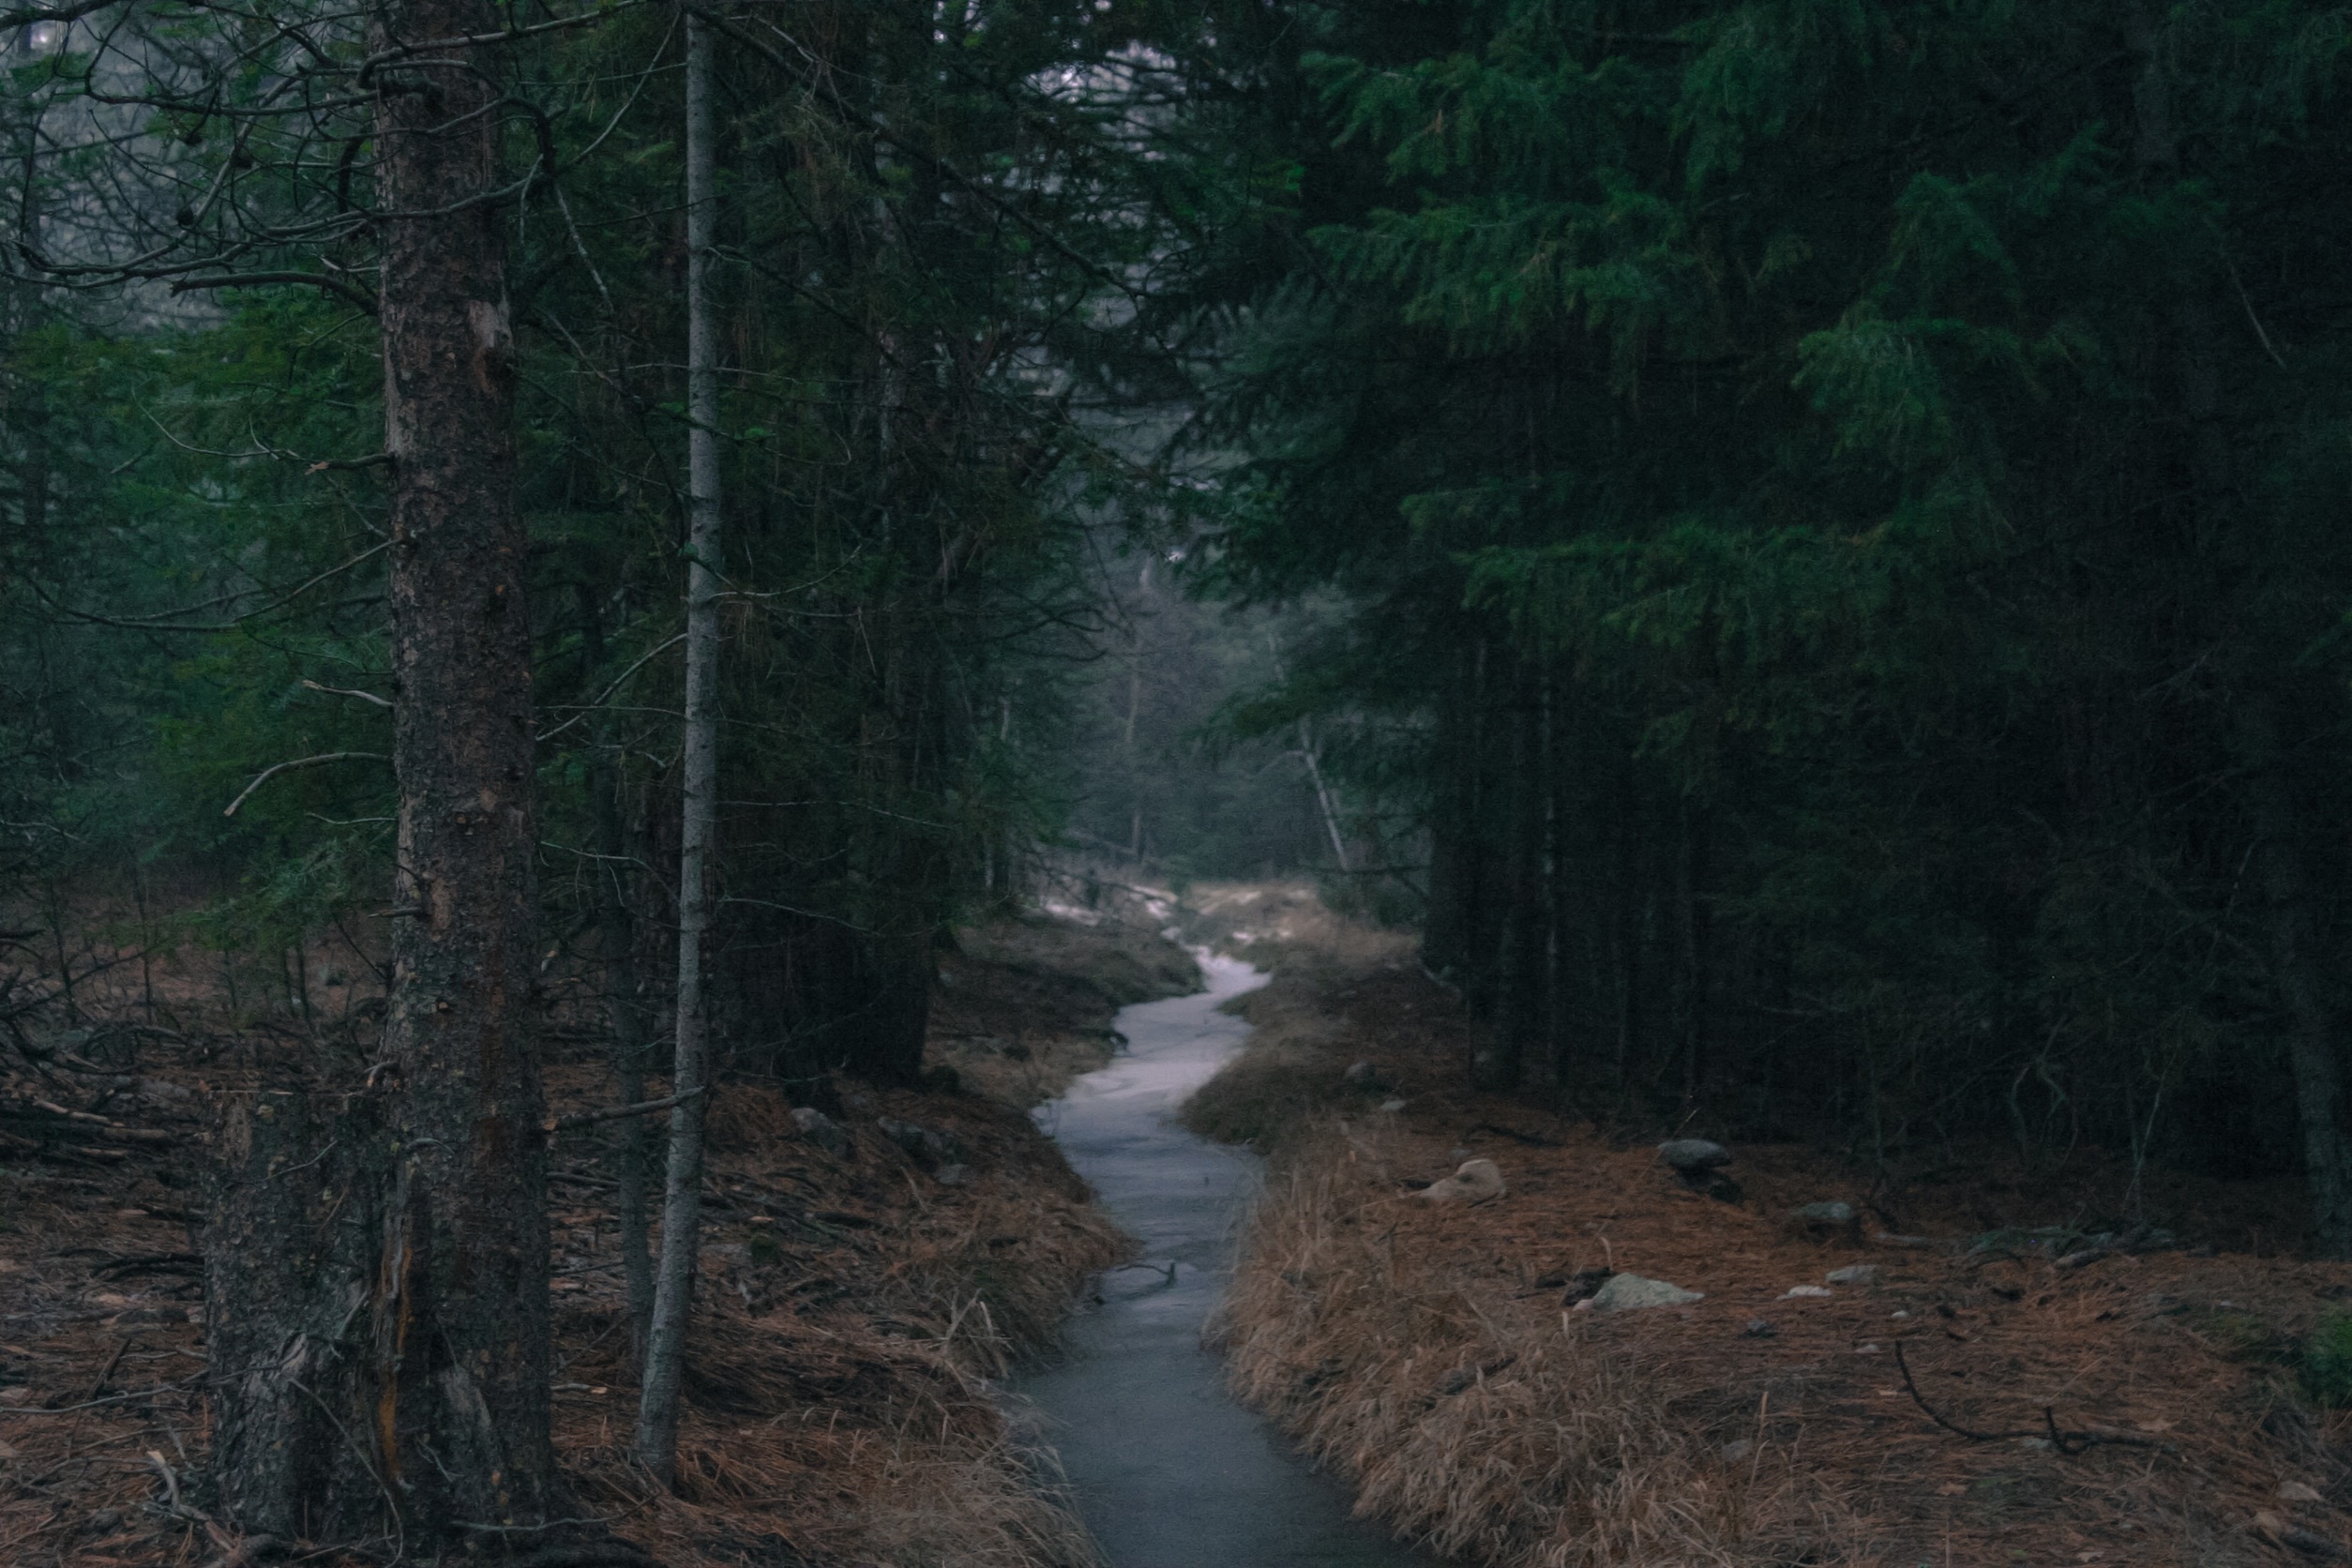
landscape, tree, water, nature, forest, outdoor, wilderness, mist, trail, river, wild, stream, jungle, scenic, trees, scary, rainforest, wetland, woodland, habitat, ecosystem, old growth forest, natural environment, atmospheric phenomenon, temperate coniferous forest